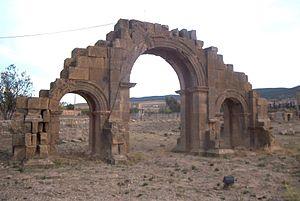
Arc de Tazoult ex Lambèse